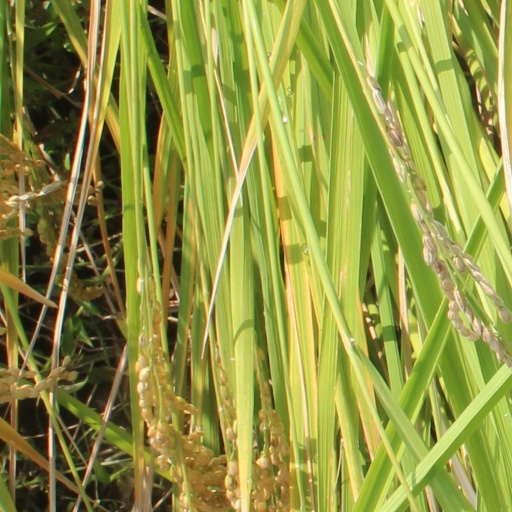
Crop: rice